Lazar Kaganovich

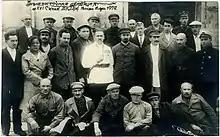
Vasily Blyukher, Lazar Kaganovich and Stalin on the 16th Congress of the All-Union Communist Party (Bolsheviks). July 1930

In July 1932, Molotov and Kaganovich travelled to Kharkov, then the capital of Ukraine, to order the Politburo of the Ukrainian Communist party to set a quote of grain procurement of 356 million pood a year. Every member of the Ukrainian Poliburo pleaded for a reduction in the quantity of grain peasants were required to hand over to the state, but Kaganovich and Molotov "categorically refused". Later the same month, they sent the Ukrainian party leaders a secret telegram ordering them to intensify grain production and impose harsh penalties on peasants who failed to comply. In August, Stalin and Kaganovich pushed through a decree that made theft or sabotage of state property, including the property of collective farms, punishable by death, and Kaganovich sent a telegram to the Ukrainian leaders on "the unsatisfactory pace of grain procurement." On 13 January 2010, years later, when the Kyiv Court of Appeal had investigated the causes of the 1932–33 famine, known as the Holodomor, the court cited these four incidents as proof that Kaganovich was complicit in an act of genocide against the Ukrainian nation. Though he and others were pronounced guilty as criminals, the case was ended immediately according to paragraph 8 of Article 6 of the Criminal Procedural Code of Ukraine. The court's ruling also referred to Kaganovich's return visit to Kharkiv in December 1932, when, during a Politburo session that lasted until 4.00 am, Ukrainians present begged that peasants should be allowed to retain more grain for their own consumption and seeds for the next year's crop, but Kaganovich overruled them and messaged Stalin accusing them of "seriously hampering and undermining the entire grain procurement."